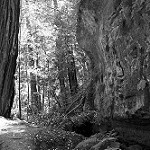
Label: B & W